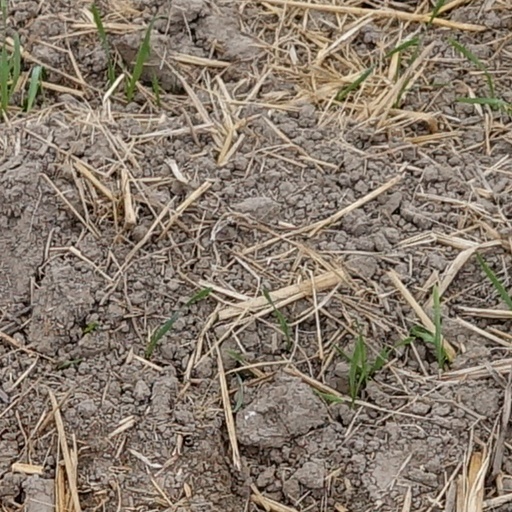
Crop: wheat